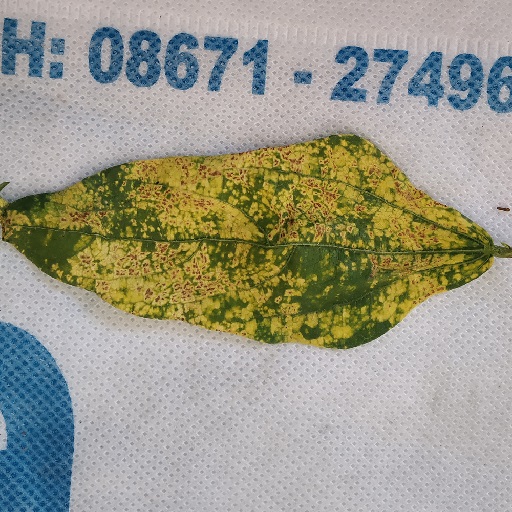
Label: Yellow Mosaic